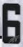
Number: 6